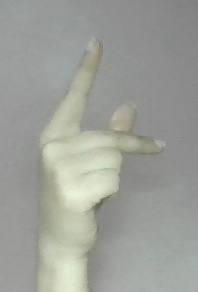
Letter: dha